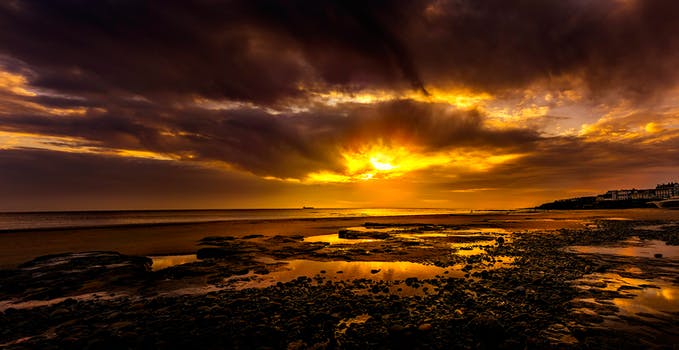
Label: No Watermark